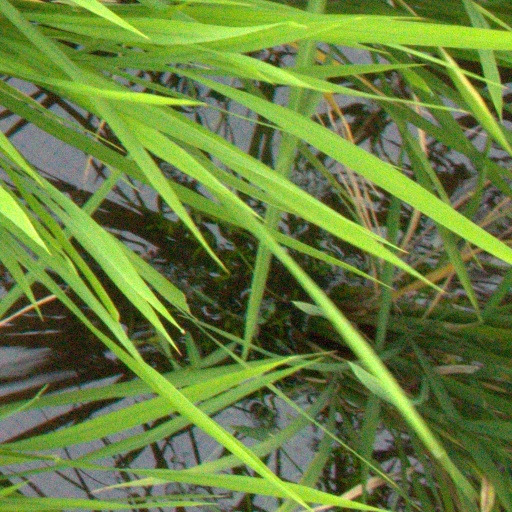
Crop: rice